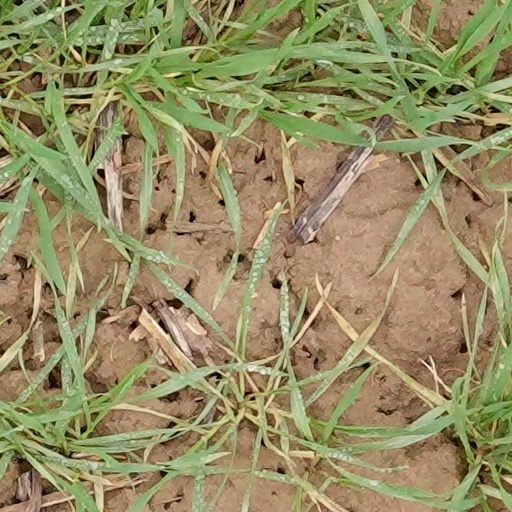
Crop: wheat